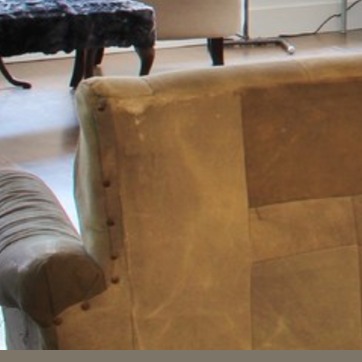
Material: leather